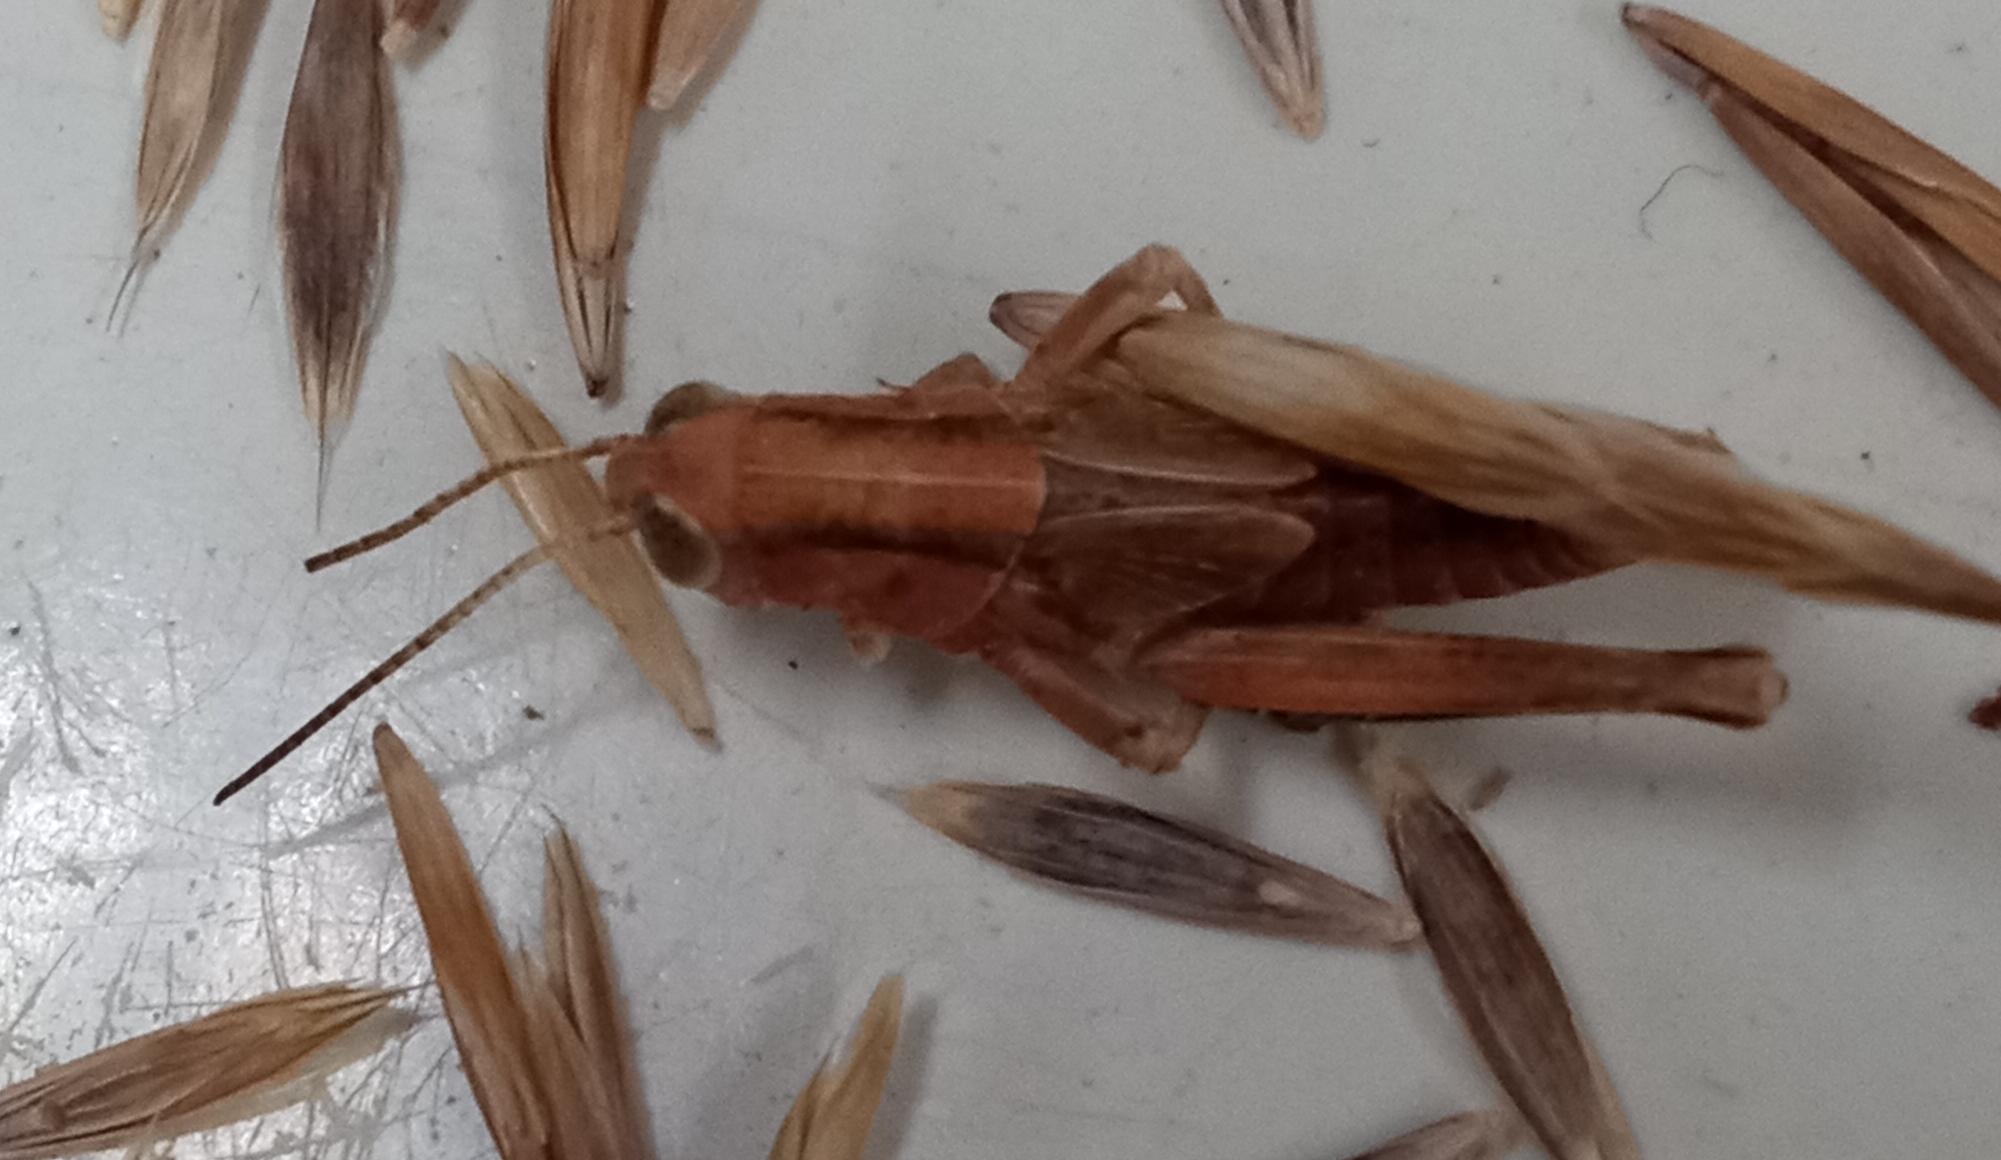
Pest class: occasional_pest